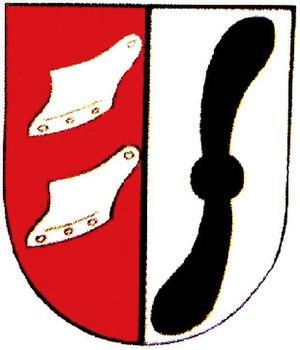
Wenzendorf est une municipalité allemande du land de Basse-Saxe, située dans l'arrondissement de Harburg. En 2014, elle comptait 1 326 habitants.